Temple Beth Sholom (Cherry Hill, New Jersey)

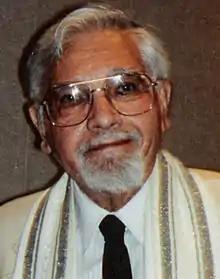
Rabbi Albert L. Lewis (1917-2008)

Former staff include Rabbi Albert L. Lewis (1917-2008), who served for 44 years at TBS. Lewis was also a Rabbi Emeritus at the synagogue.